Asami Sato

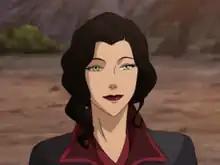
Asami Sato as she appeared in season four; three years older, a bit taller, and with a changed hairstyle.

The character was given a slightly different design in the fourth and final season of the series, which was revealed via a trailer for the season in September 2014. Asami was shown to have a different hairstyle, different clothing and grown in height. Her design went through a series of revisions, which included appearances with a hat and different hairstyles. DiMartino wrote that he loved the final version of her fourth season appearance, finding it to be a "nice balance of formal business attire and fashion-forward elegance." Entertainment Monthly wrote that while her appearance had changed, she still retained "the image of a businesswoman not to be messed with". Noriel Espinueva of Hallels felt the character looked "even more mature", adding that the design change contributed to the narrative that much had changed during the three-year gap between the third and fourth seasons of the series. "The A.V. Club" found her clothing to be more business-oriented than her previous attire and her hair to be worn in a similar manner to her mother.